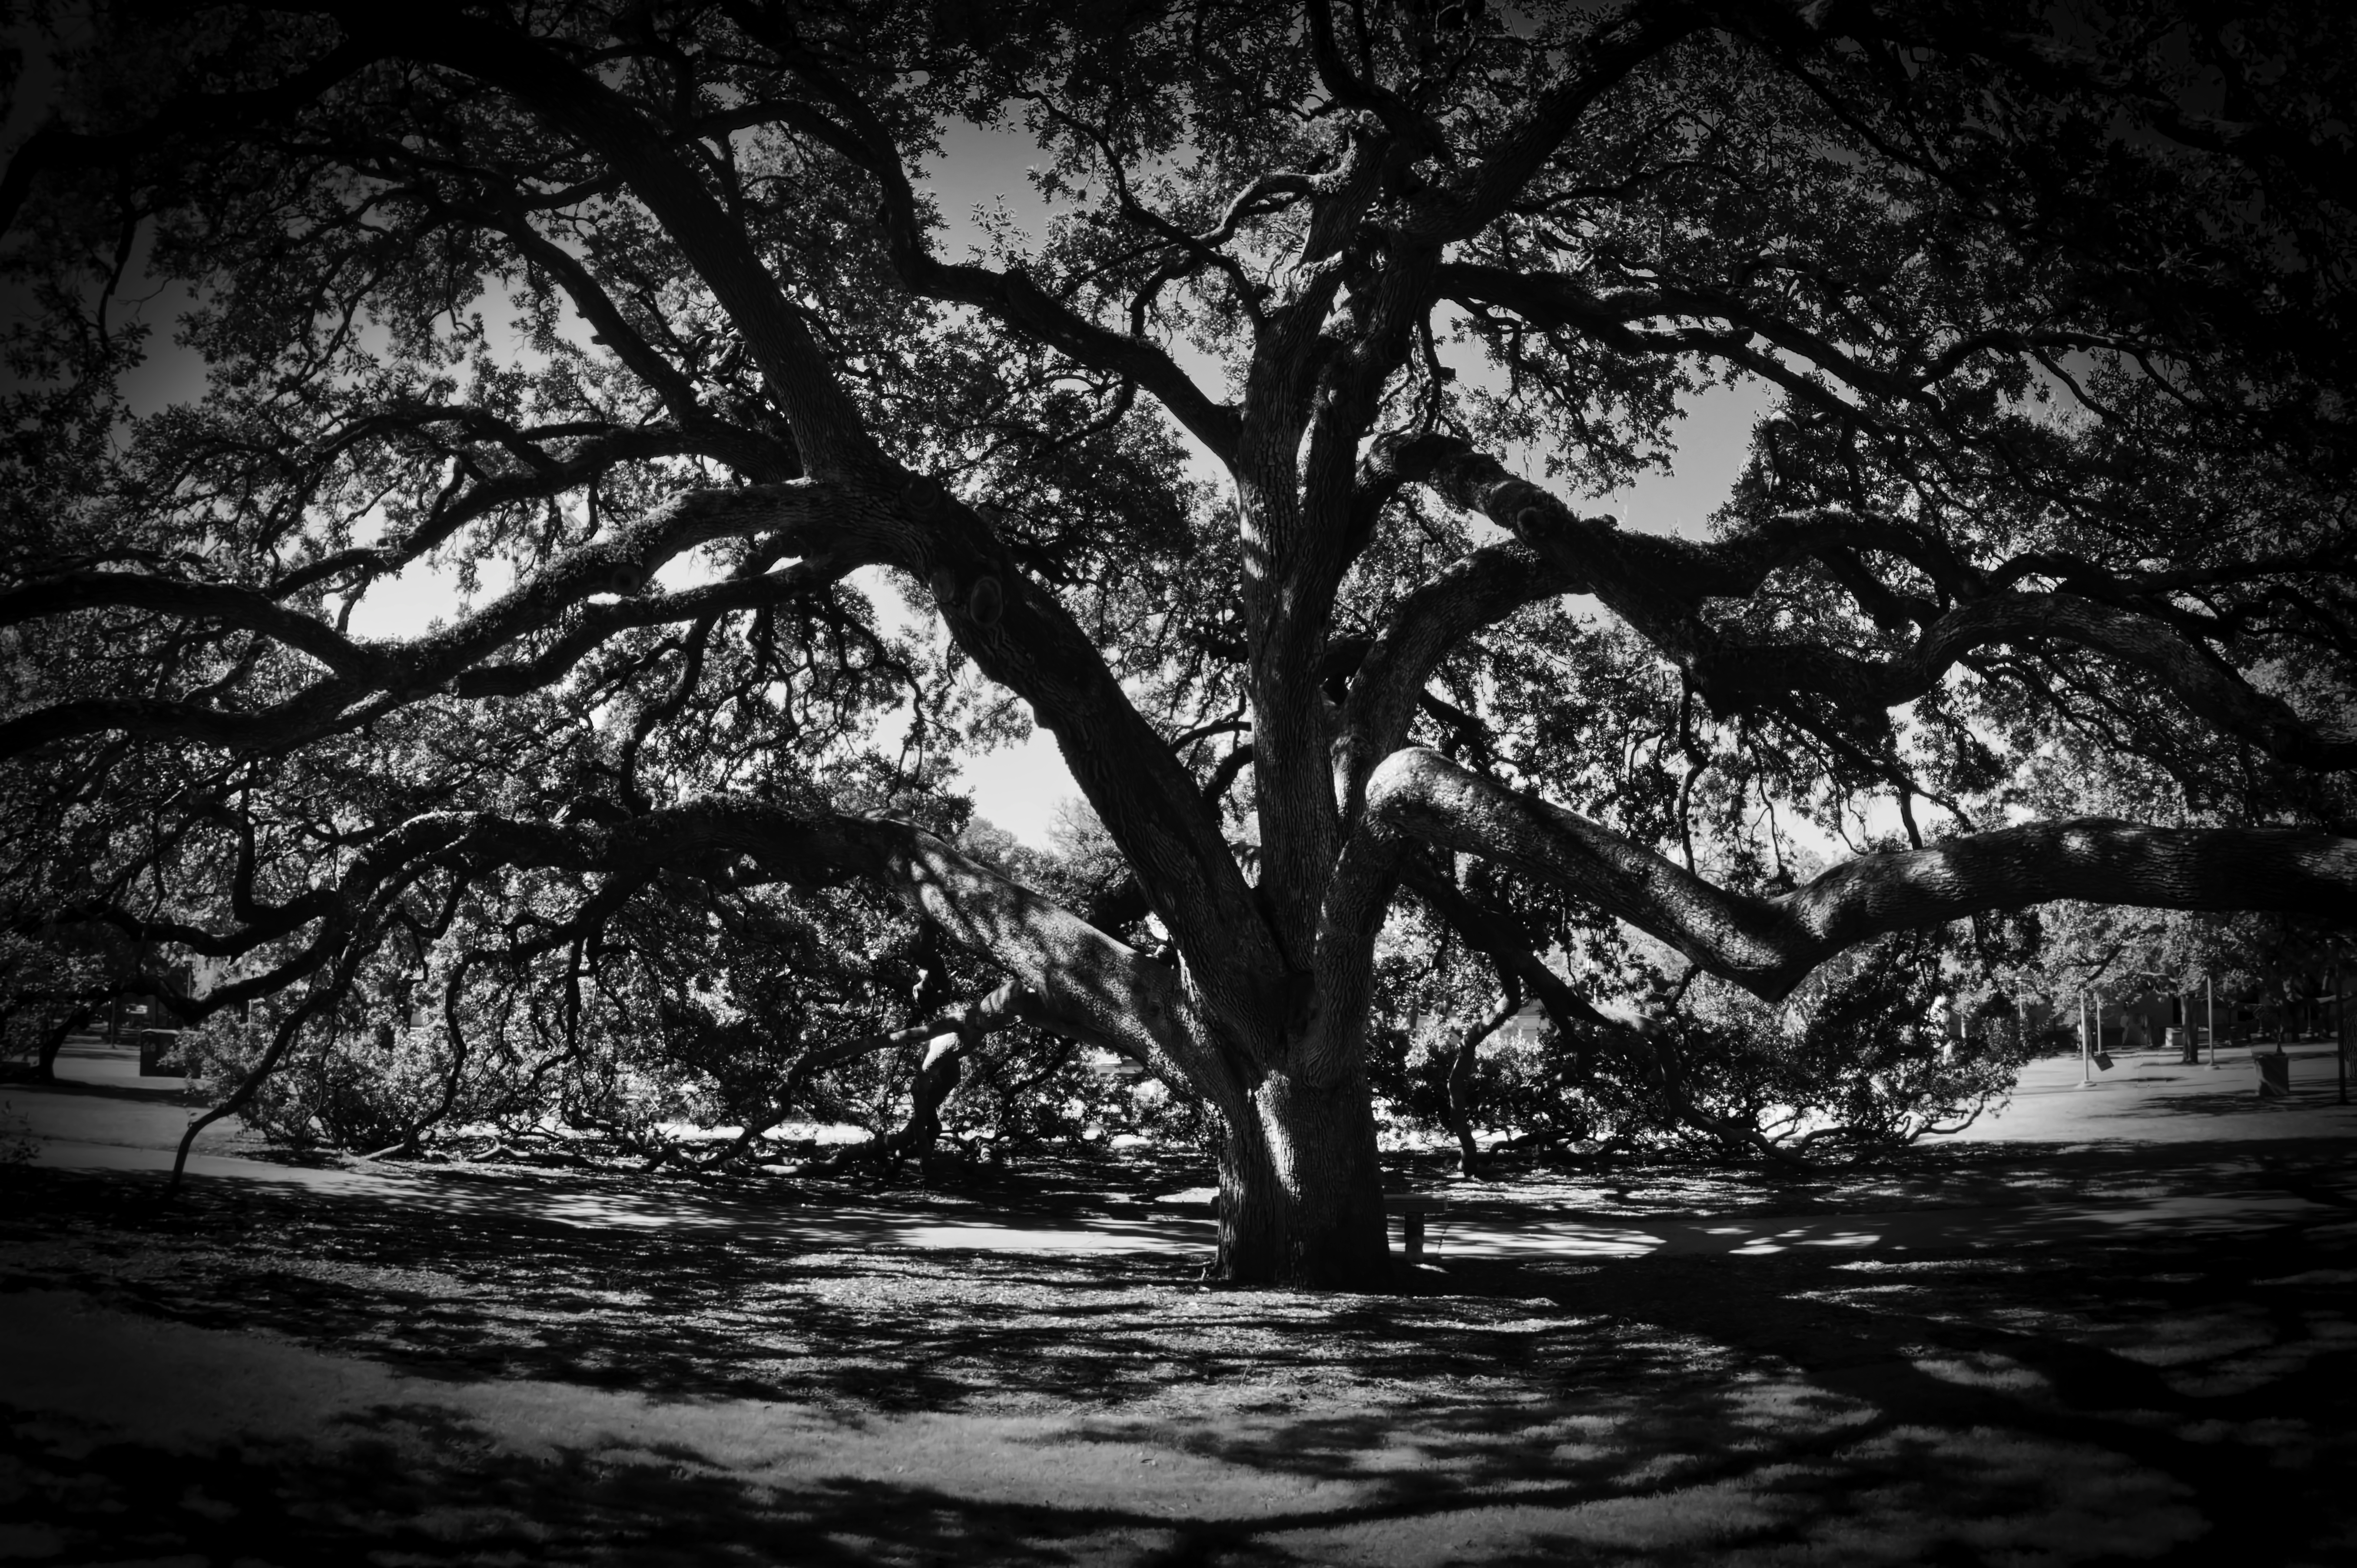
tree, nature, forest, branch, black and white, plant, sunlight, leaf, flower, darkness, monochrome, hdr, vignette, oak, am, texas, woodland, habitat, tamu, century, monochrome photography, atmospheric phenomenon, woody plant